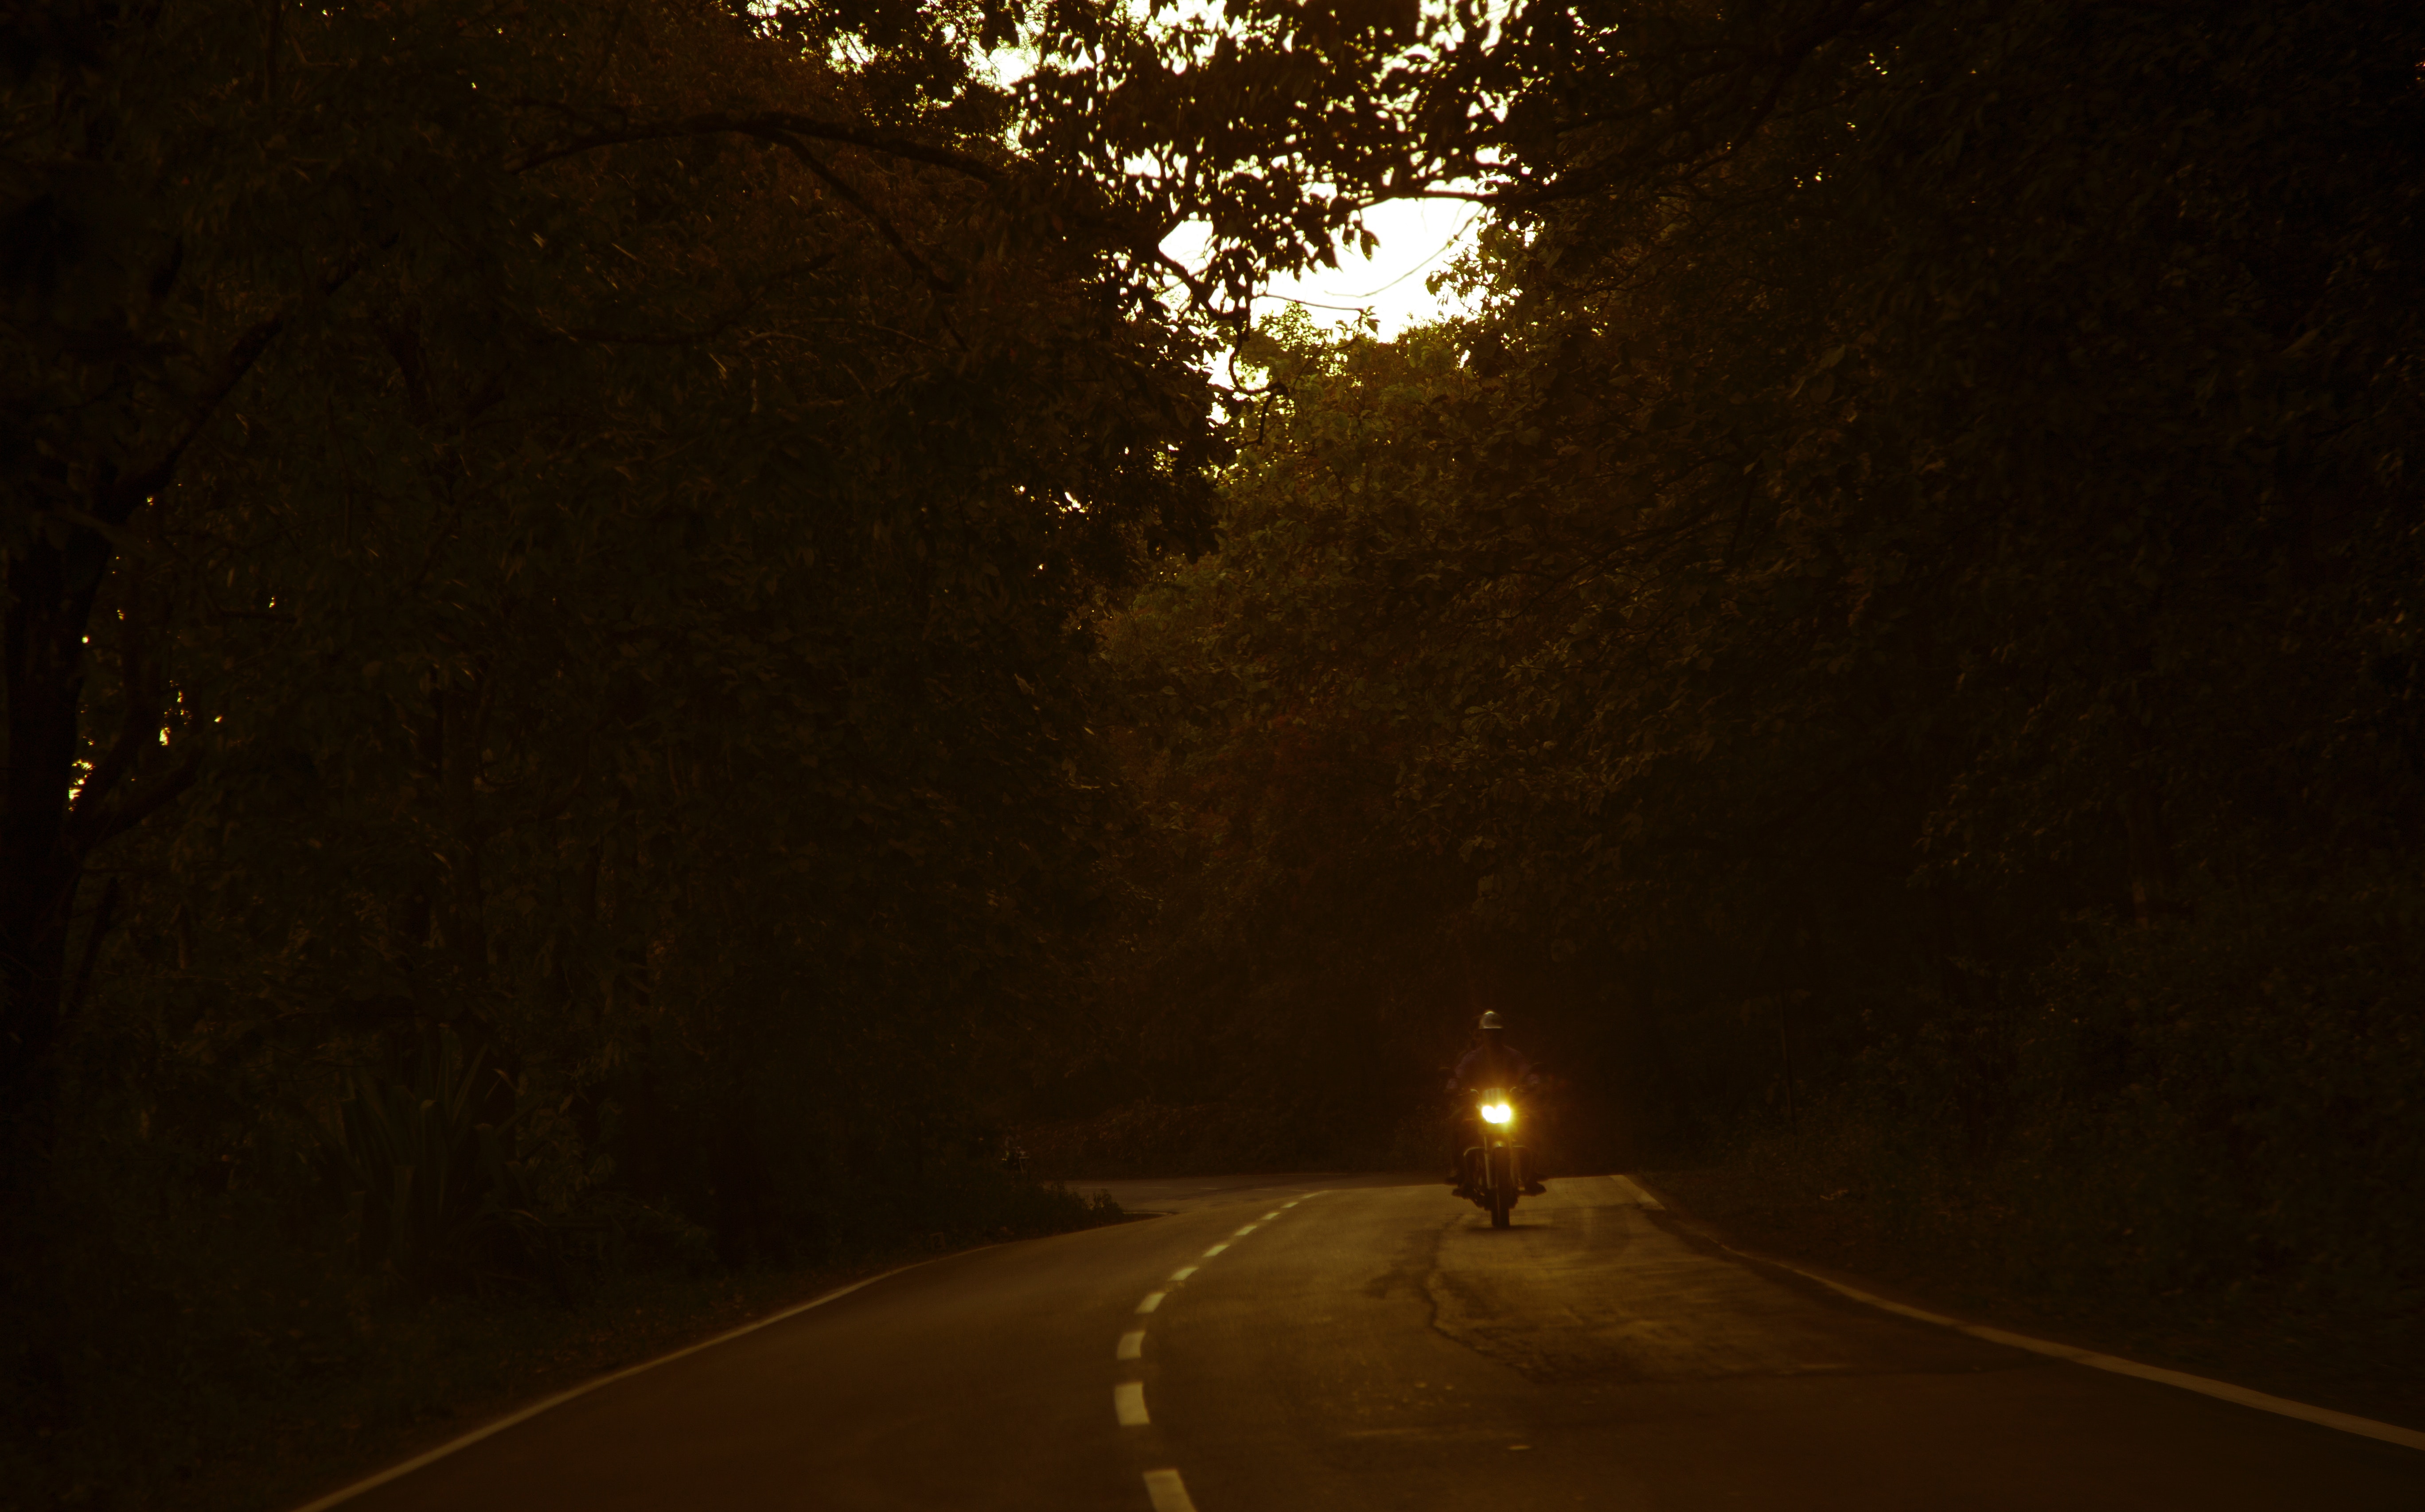
road, sky, atmospheric phenomenon, light, night, lane, asphalt, tree, highway, darkness, infrastructure, morning, lighting, mode of transport, automotive lighting, atmosphere, thoroughfare, road surface, street light, road trip, driving, sunlight, evening, branch, midnight, auto part, cloud, landscape, plant, Tints and shades, headlamp, nonbuilding structure, street